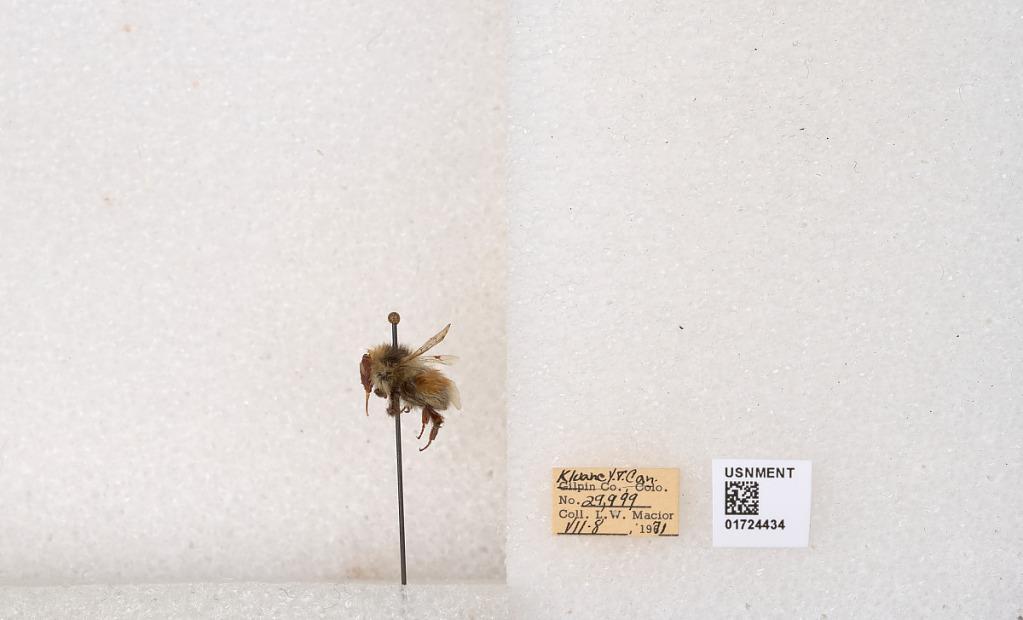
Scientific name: Bombus (Pyrobombus) sylvicola Kirby
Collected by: L. Macior
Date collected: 1971-7-8
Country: Canada
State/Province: Yukon Territory
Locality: Kluane National Park and Reserve
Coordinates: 60.7493, -139.504